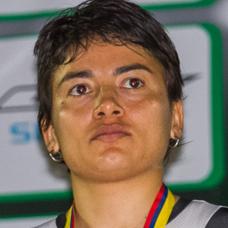
Age: 30